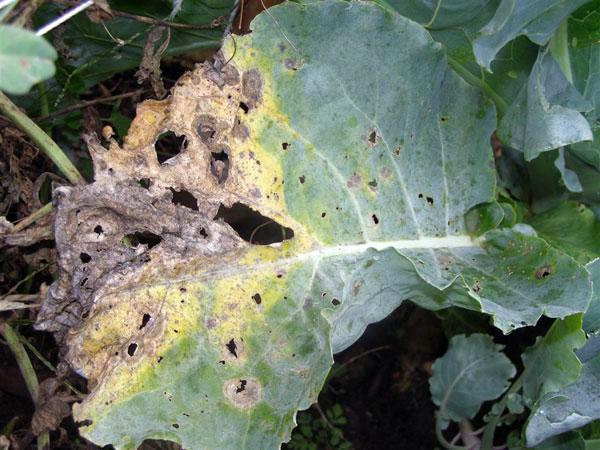
Plant: Broccoli
Disease: broccoli alternaria leaf spot